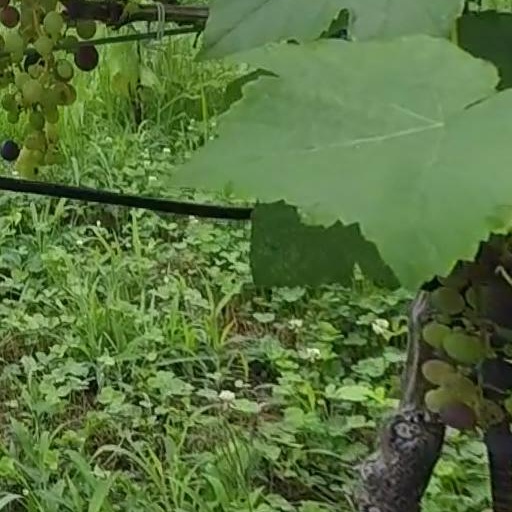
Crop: grape